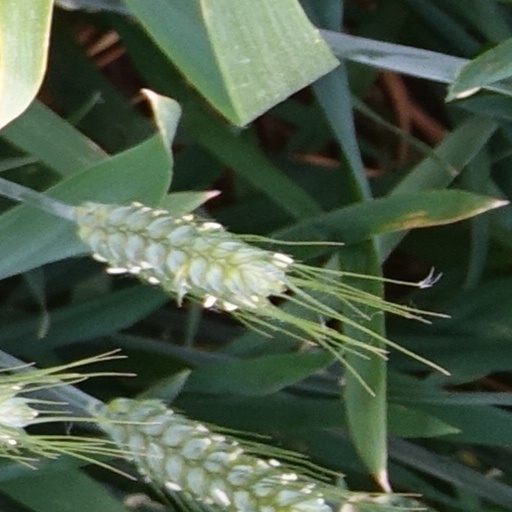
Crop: wheat